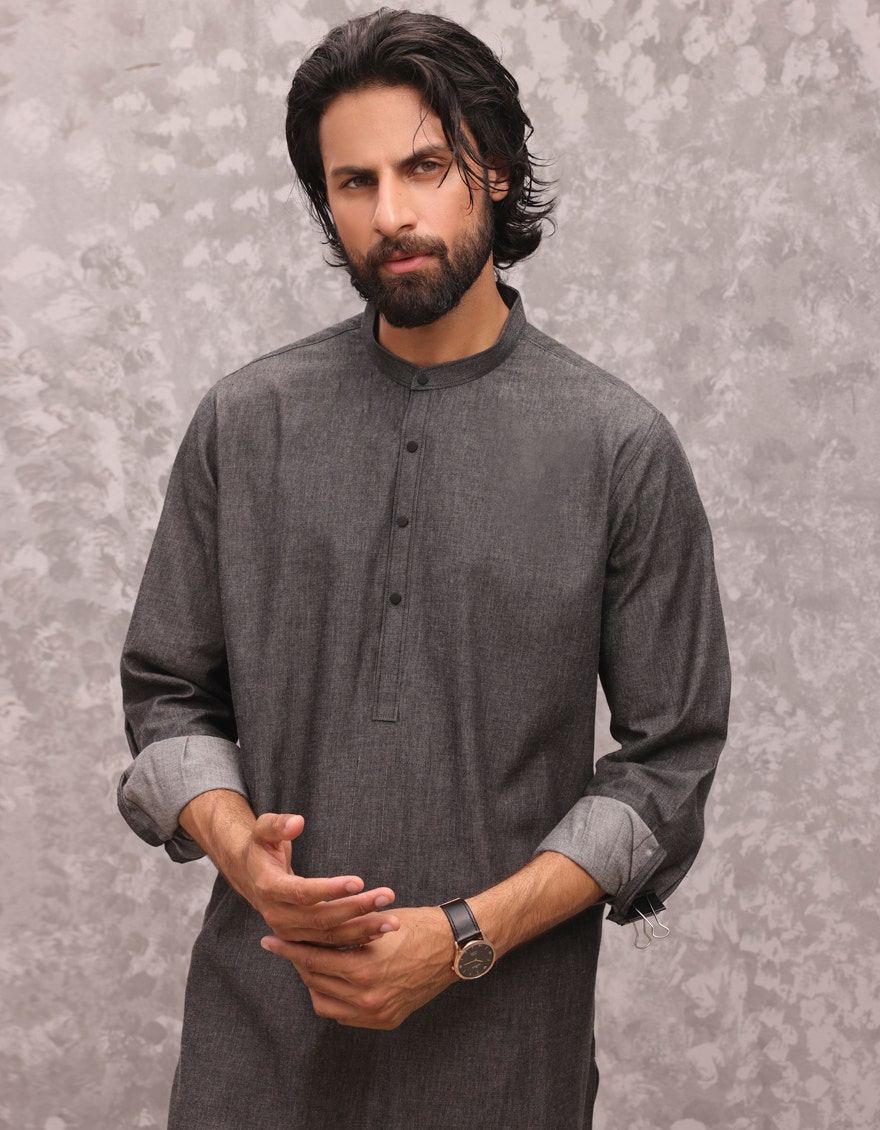
black khan classic kurta shirt